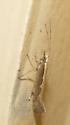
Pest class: diamondback_moth